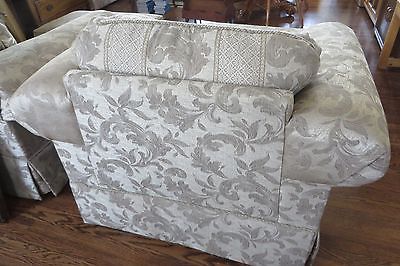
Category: chair